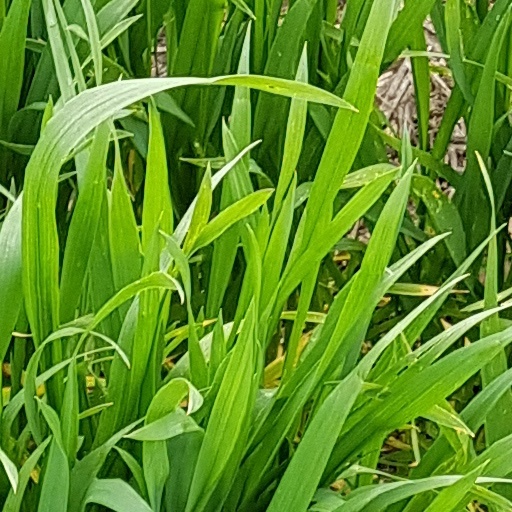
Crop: wheat